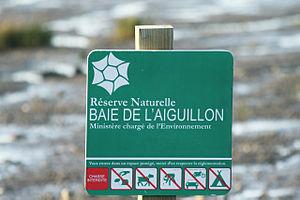
La réserve naturelle nationale de la baie de l'Aiguillon couvre une partie du domaine public maritime des départements de la Vendée et de la Charente-Maritime, à l'embouchure de la Sèvre niortaise. Elle a été créée en deux temps : la partie vendéenne en 1996 et la partie charentaise en 1999 pour une surface totale d'environ 4 900 hectares.